Bull Ring, Birmingham

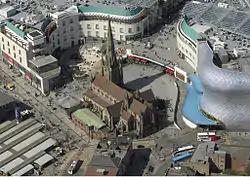
Aerial view of the Bull Ring in 2011, showing St Martin's Square, Selfridges (right), and the Bull Ring Outdoor Market (bottom-left), bounded by the St Martin in the Bull Ring church

The Bull Ring is a major shopping area in central Birmingham, England, consisting of open-air and indoor market stalls as well as a large indoor shopping centre.